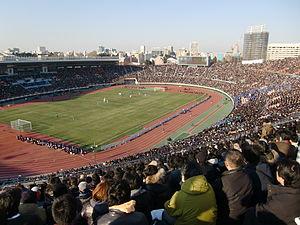
Le stade olympique national de Tokyo est un ancien stade situé à Kasumigaoka, Shinjuku, Tokyo, qui a servi de stade principal pendant les Jeux olympiques d'été de 1964. La capacité officielle du stade est de 50 339 places.